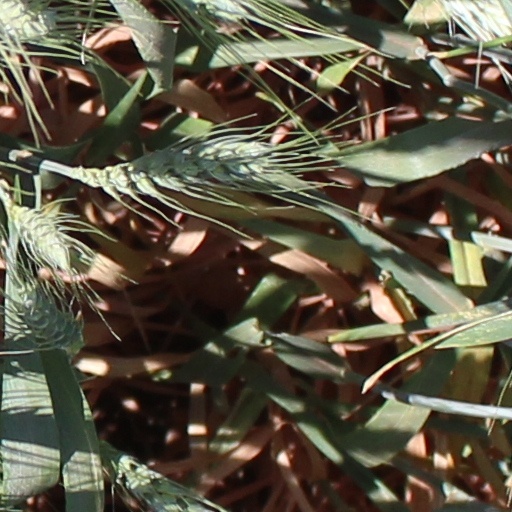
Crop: wheat